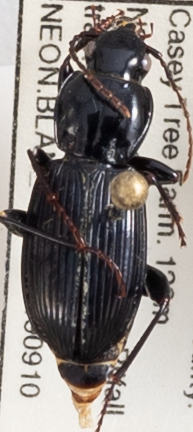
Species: Pterostichus coracinus
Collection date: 2019-09-10
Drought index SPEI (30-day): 0.444
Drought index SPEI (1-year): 1.45
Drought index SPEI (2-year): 2.042